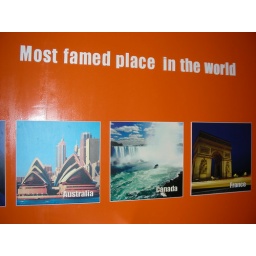
The wall in my English classroom immigration/travel agency play module